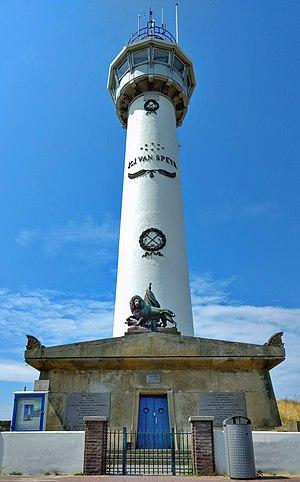
Liste des phares des Pays-Bas : Aux Pays-Bas, les phares sont entretenus par le Rijkswaterstaat, l'Organisation Nationale de l'Eau. Depuis années, il y a eu un mouvement en faveur de la cession de certains des phares historiques à la propriété des autorités municipales.
Le phare J.C.J. van Speijk est un phare actif situé près d'Egmond aan Zee dans la commune de Bergen, province de Hollande-Septentrionale aux Pays-Bas.